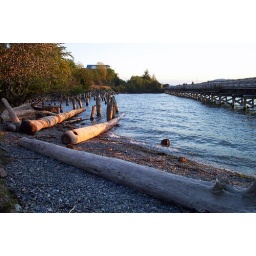
We like to toss rocks in the water while sitting here